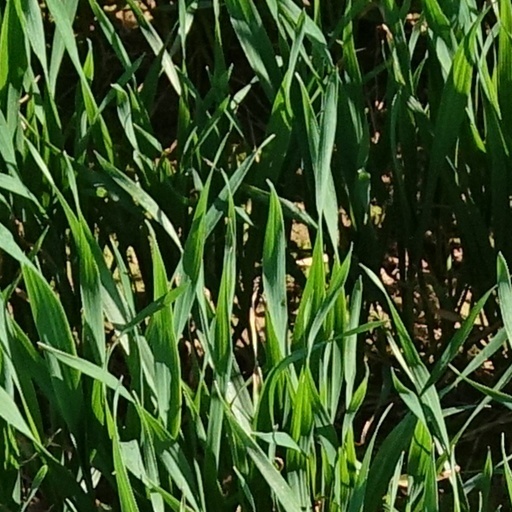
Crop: wheat